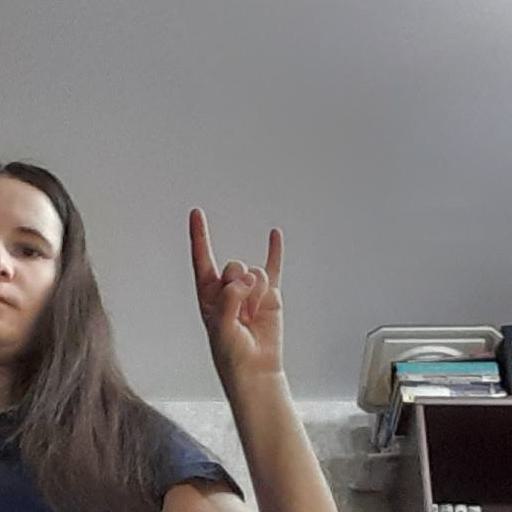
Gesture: rock